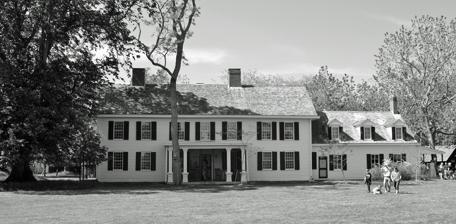
Building: William Floyd House
Country: United States of America
Year built: 1734
Historic house in New York, United States For the National Historic Landmark in Westernville, New York , see Gen. William Floyd House . United States historic place William Floyd House U.S. National Register of Historic Places Show map of New York Show map of the United States Location 20 Washington Ave., Mastic Beach, New York Coordinates 40°46′9″N 72°49′21″W / 40.76917°N 72.82250°W / 40.76917; -72.82250 Area 611 acres (247 ha) Built 1774 Architectural style Georgian NRHP reference No. 71000066 Added to NRHP October 15, 1980 William Floyd House , also known as Nicoll Floyd House and Old Mastic House , was a home of Founding Father William Floyd , a signer of the United States Declaration of Independence , in Mastic Beach, New York . It was his home from 1734 until 1803. This home is distinct from Gen. William Floyd House , his later home in Westernville, New York , that is also on the National Register and which was designated a National Historic Landmark . The two William Floyd houses are believed to be the only surviving homes in New York of signers of the Declaration of Independence. The Mastic home is "reputed to be the best preserved and oldest manor house" in its part of Long Island. It is located about 0.29 miles (0.47 km) south of Washington Avenue and Wavecrest Drive in Mastic Beach. The home was built by Nicoll Floyd, who was William Floyd's father, and was given to William's son, also named Nicoll Floyd. The house was visited by Marquis de Lafayette and others. The house is owned by the National Park Service as part of Fire Island National Seashore , although it's not on Fire Island itself. References